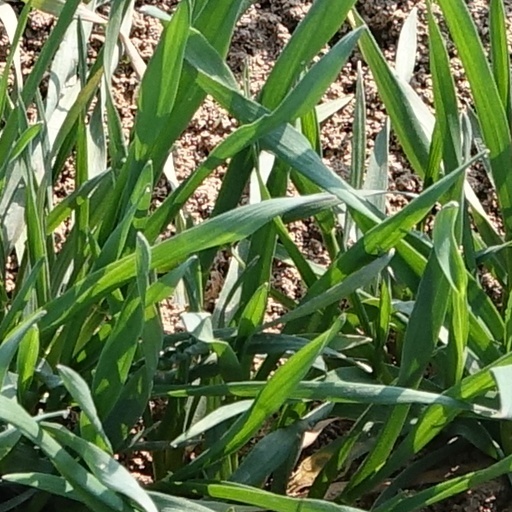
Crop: wheat